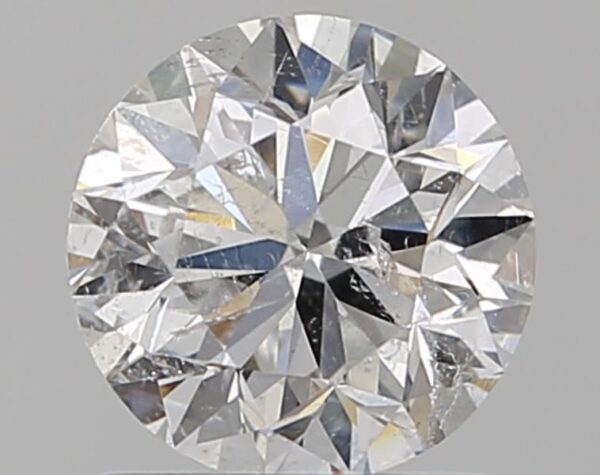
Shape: round
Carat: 1.01
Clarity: SI2
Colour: E
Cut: VG
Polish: VG
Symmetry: GD
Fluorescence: N
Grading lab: IGI
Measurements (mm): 6.34 x 6.29 x 4